Mercedes Milá

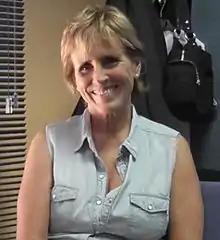
Mercedes Milá in 2012

María Mercedes Milá Mencos (born 4 April 1951) is a Spanish television presenter and journalist, most notable for her work on Spain's Telecinco's "Gran Hermano", the Spanish version of the reality television series "Big Brother".